Watsonville, California

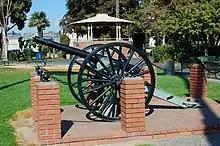
The cannon in Watsonville Plaza was fired in 1850 to celebrate California's admission as a state.

When Mexico gained independence, it took possession of "Alta California". The Spanish missions were secularized in the 1830s, and the future Watsonville area became Rancho Bolsa del Pajaro, a land grant made to Sebastian Rodríguez in 1837. Under Mexico's more liberal land-ownership laws, immigration to the area from Europe and the U.S. increased.